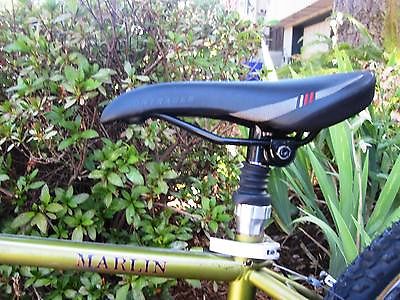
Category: bicycle